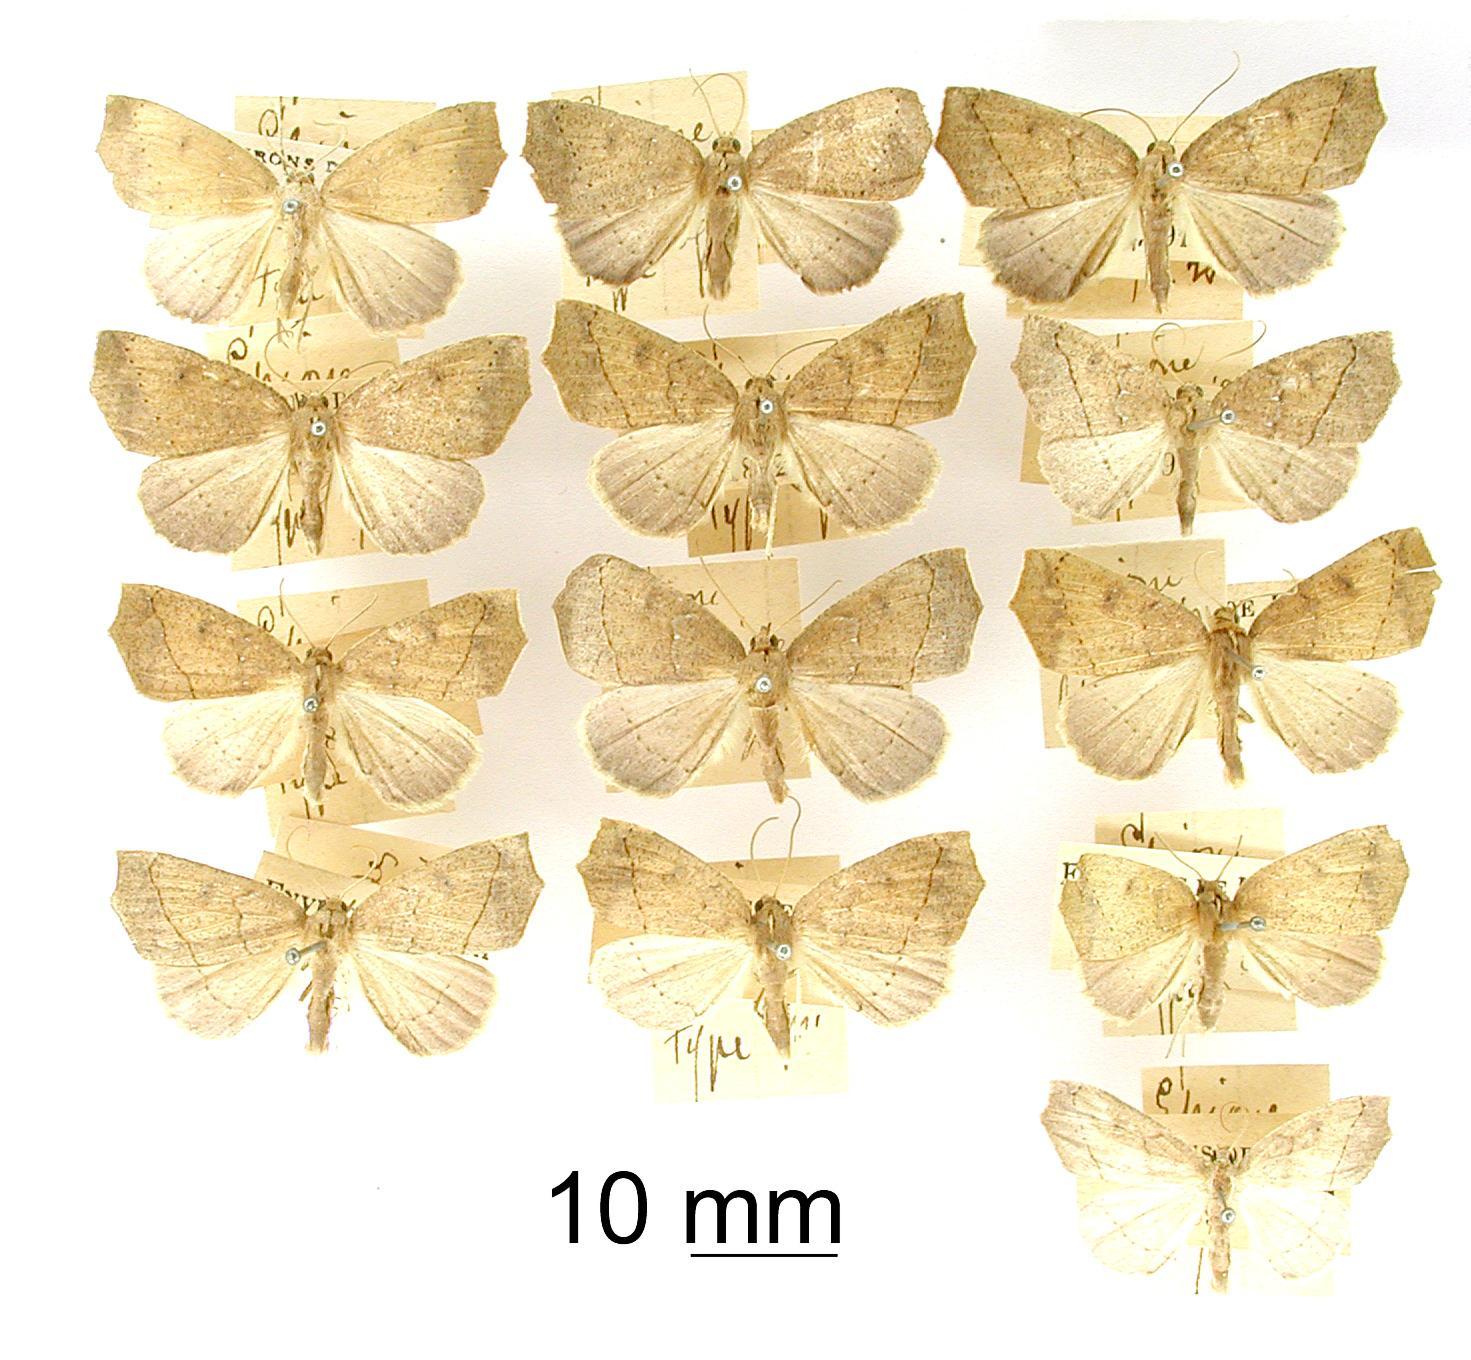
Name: Epione gemeloides
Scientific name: Epione gemeloides Dognin, 1894
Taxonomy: Animalia, Arthropoda, Insecta, Lepidoptera, Geometridae, Ennominae
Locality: Environs de Loja, Ecuador, Ecuador